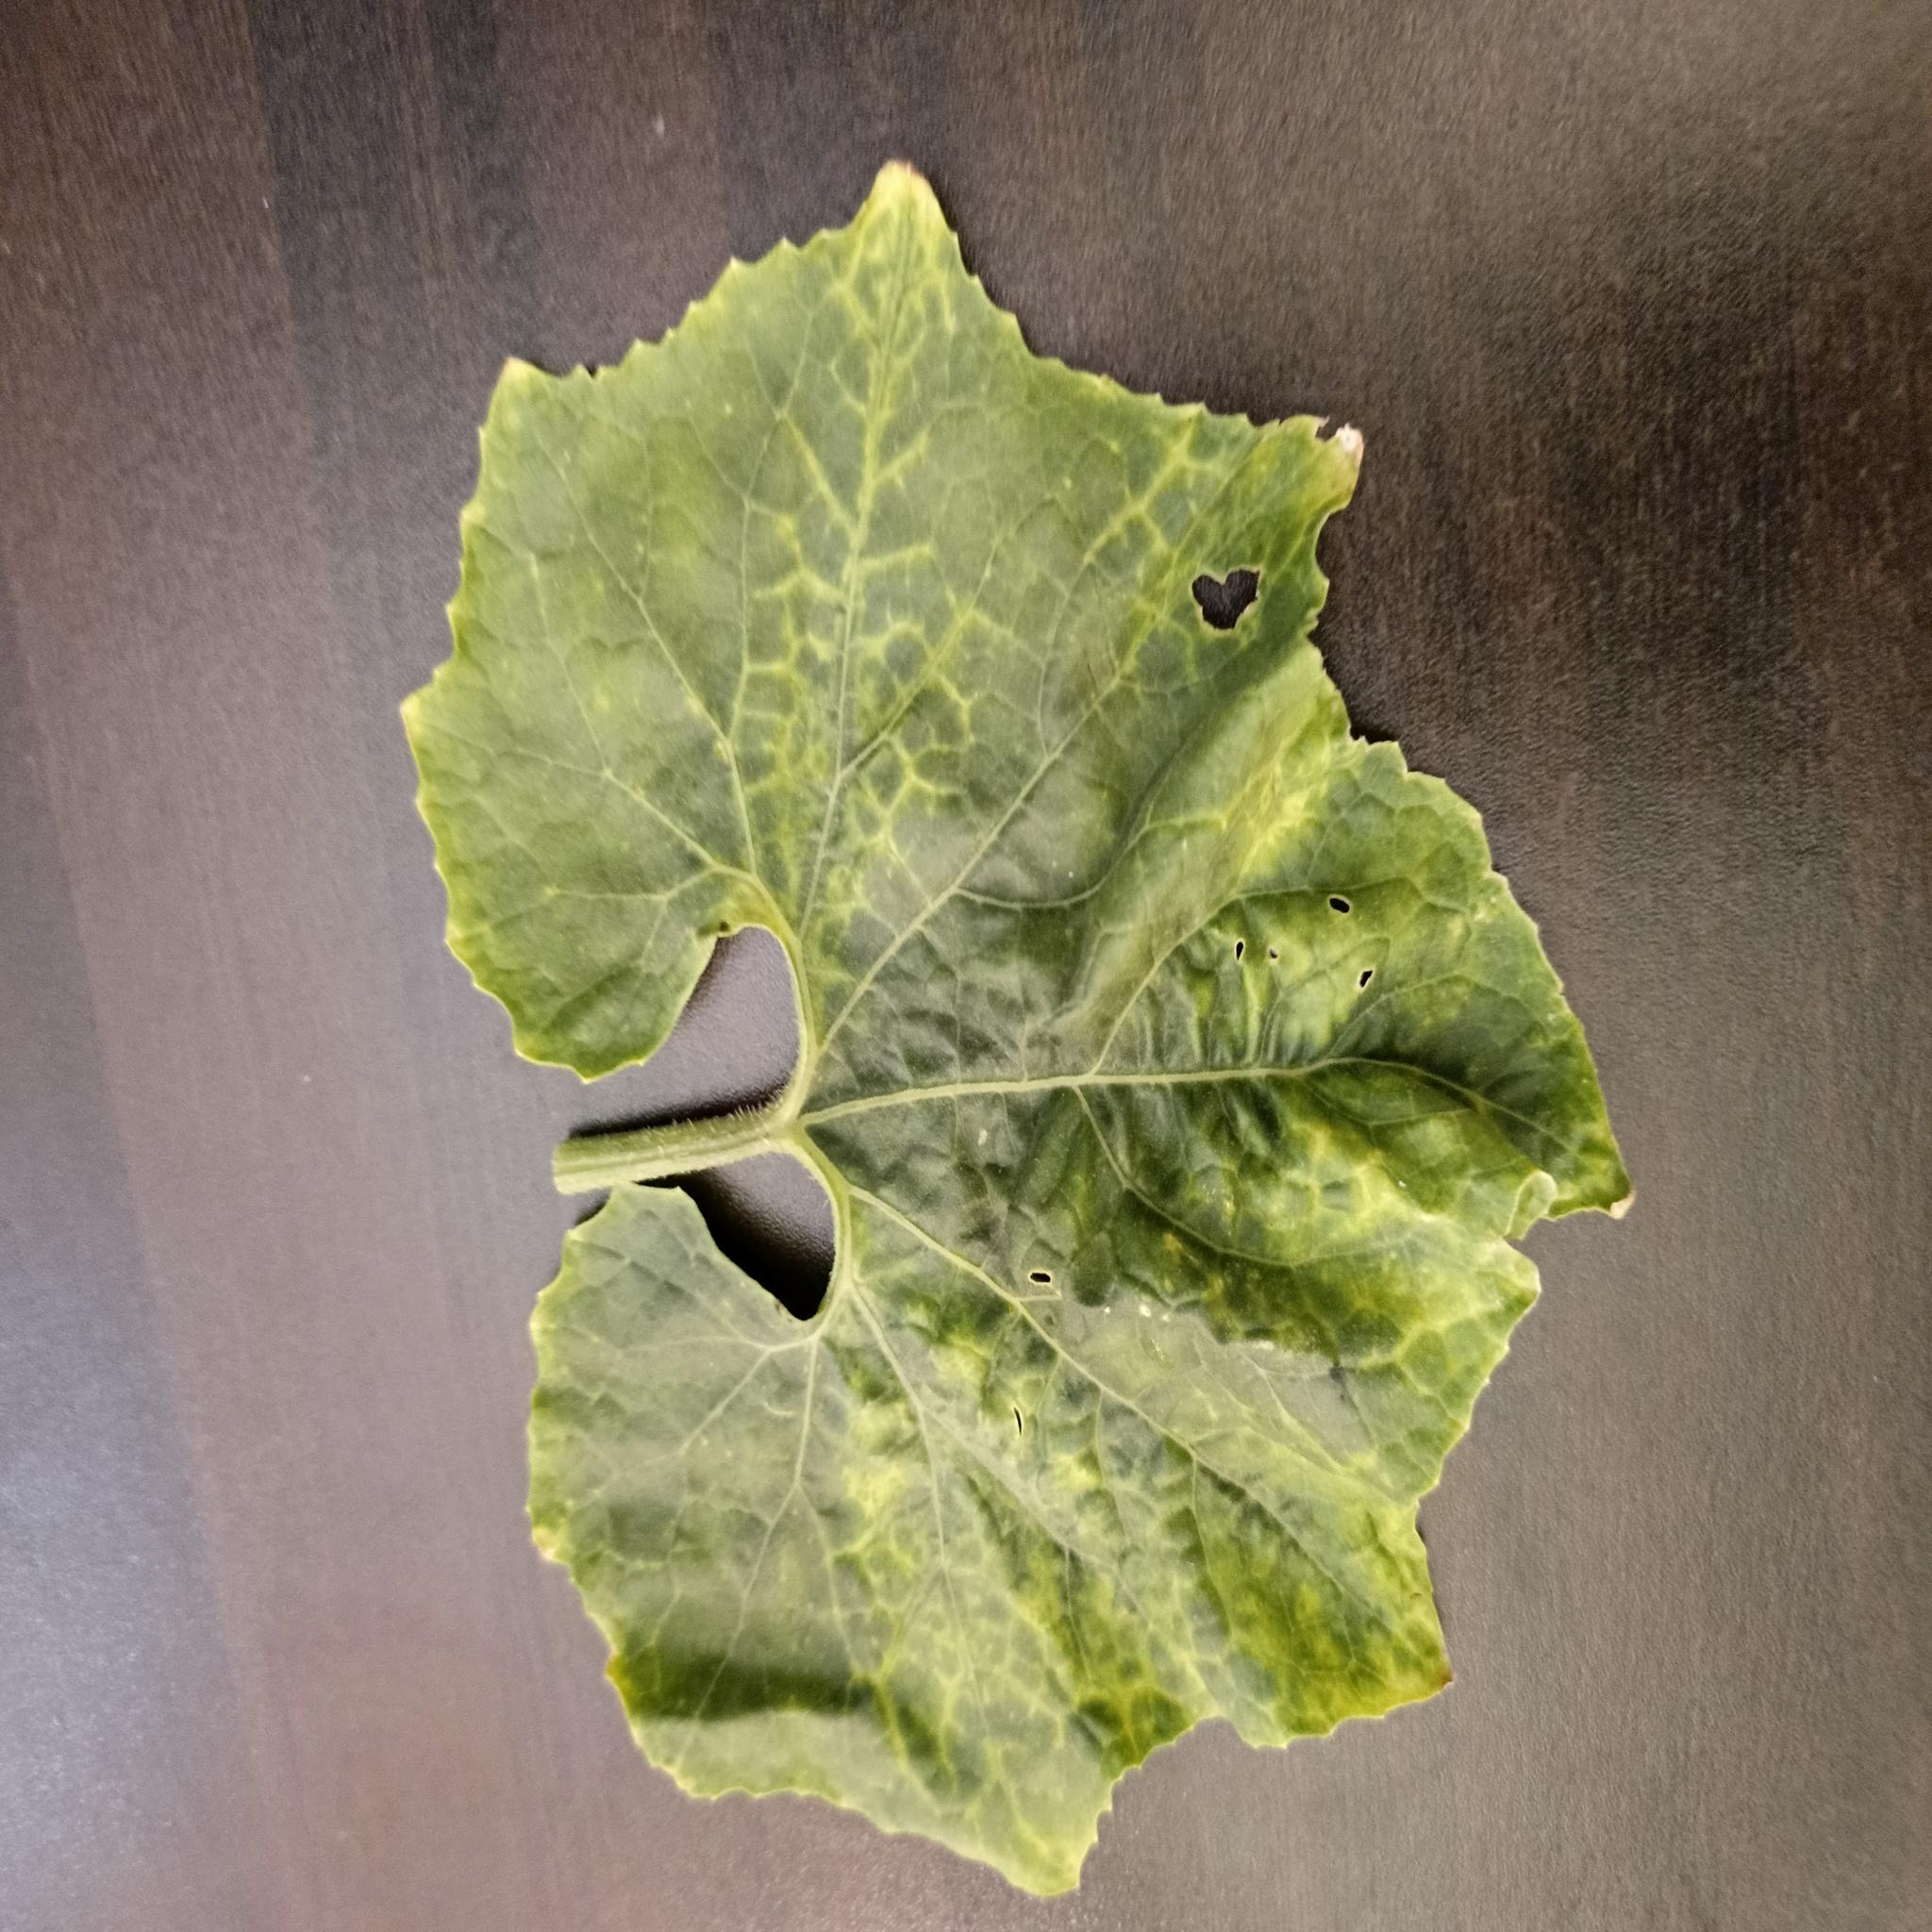
Label: Downy mildew